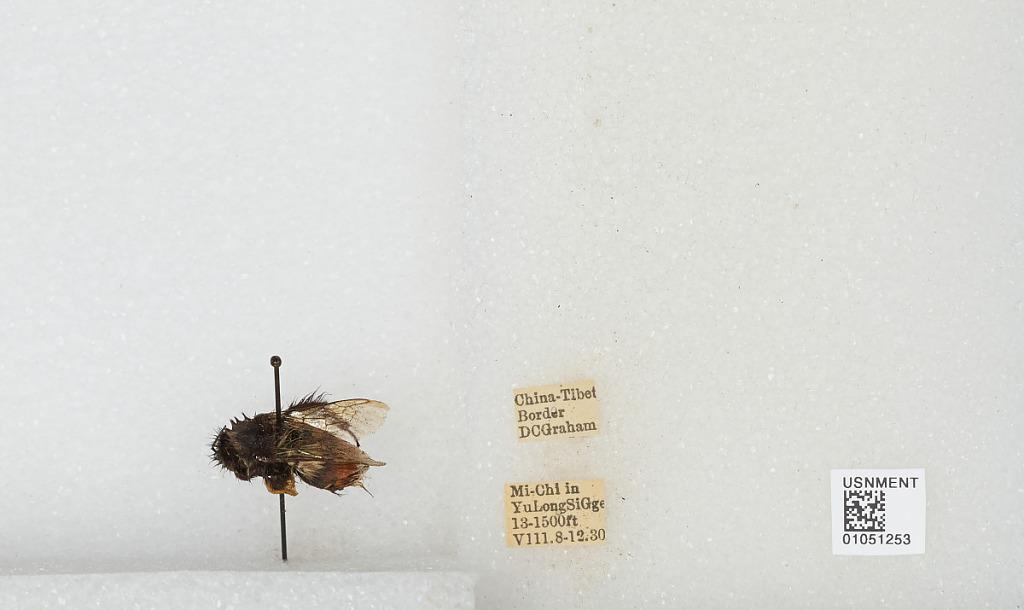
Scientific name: Bombus sp.
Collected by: D. Graham
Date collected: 1930-8-8
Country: China
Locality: China-Tibet Border, Mi-Chi in Yu Long Si Gorge